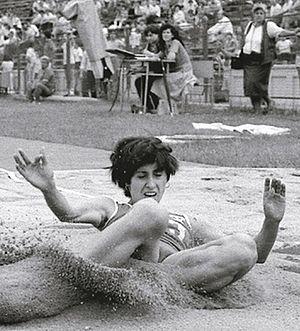
Vali Ionescu-Constantin est une athlète roumaine spécialiste du saut en longueur, championne d'Europe en 1982 et ancienne détentrice du record du monde.
Le CS Rapid Bucarest est un club roumain omnisports basé à Bucarest.